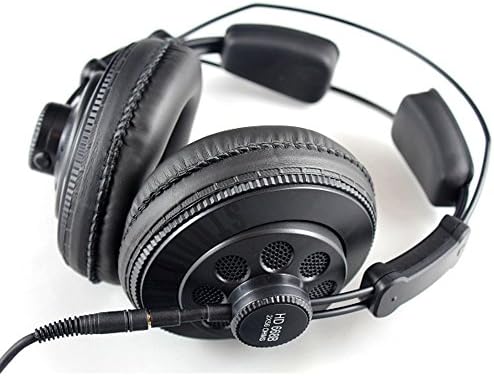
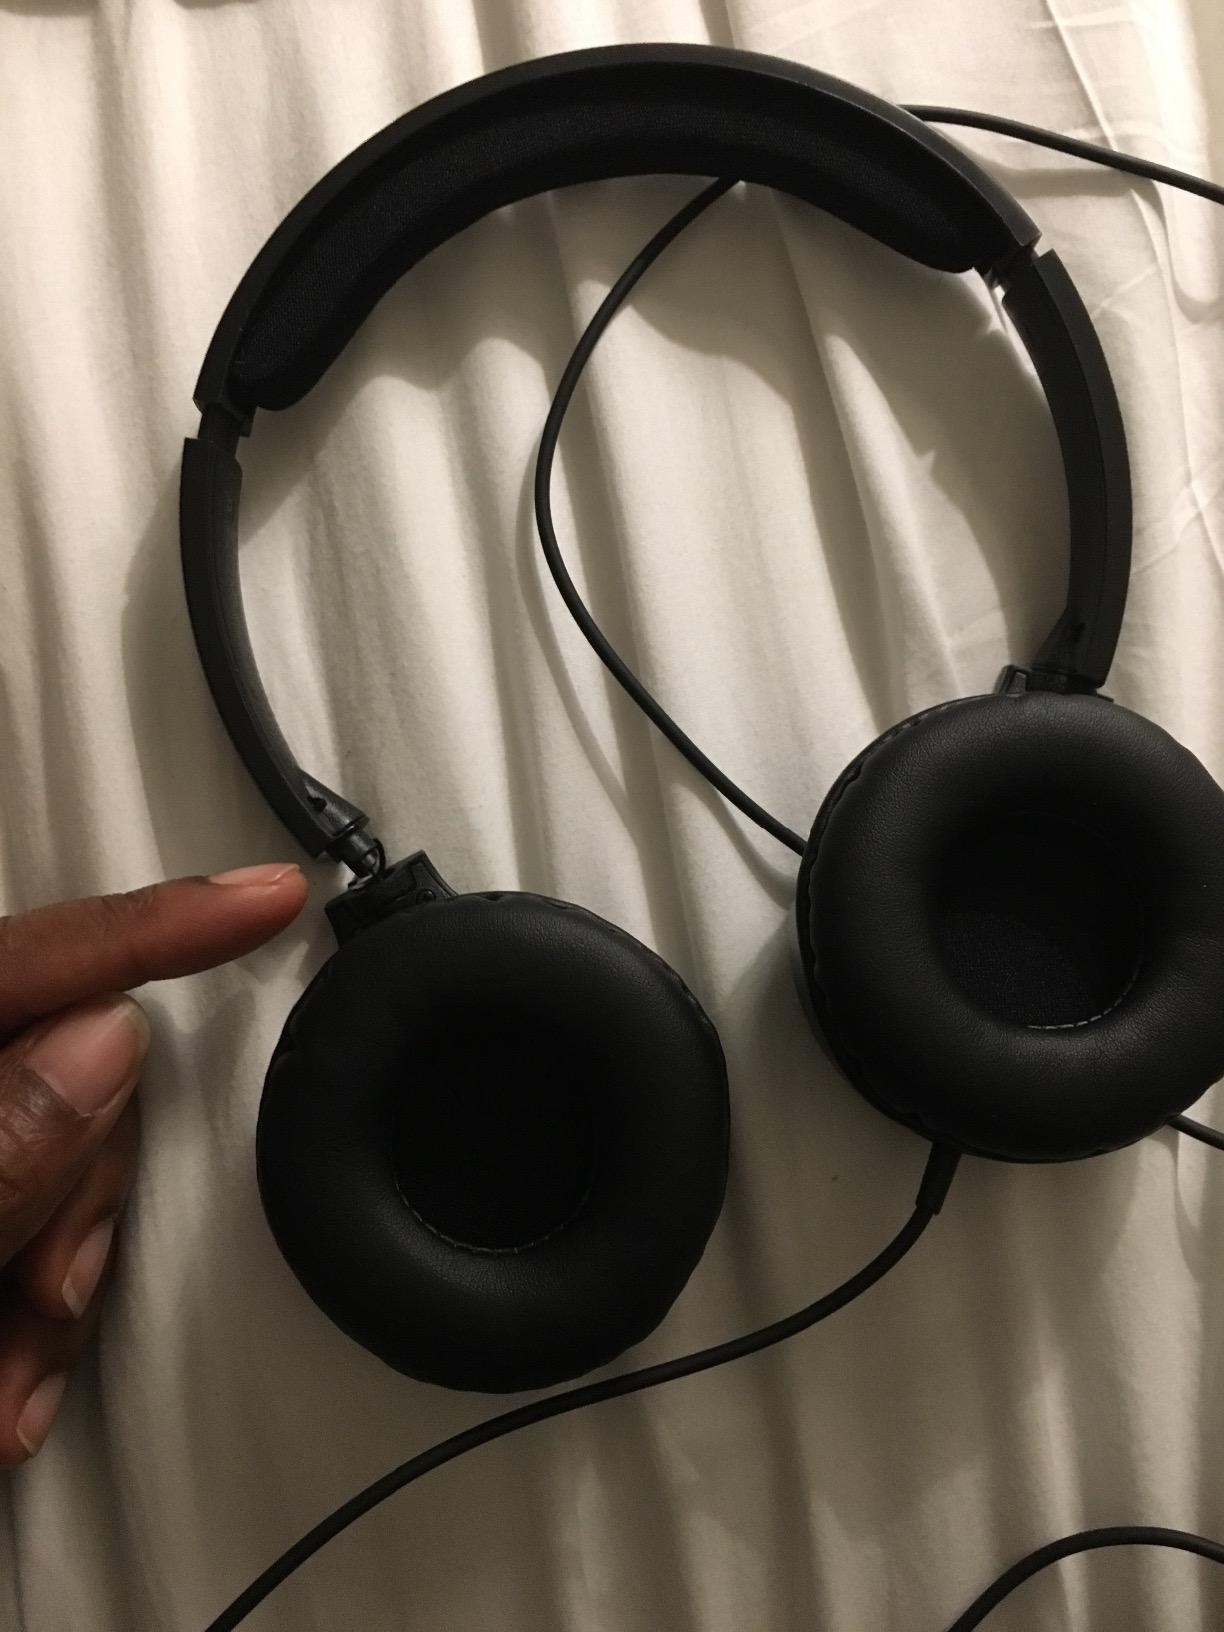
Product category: headphones
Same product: no